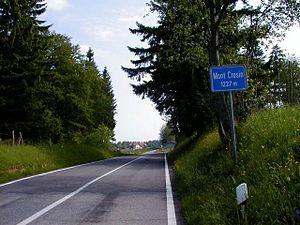
La montagne du Droit est une montagne du massif du Jura. Elle est située dans le canton de Berne en Suisse. C'est en fait une longue ligne de crête dont le mont Soleil est le point culminant à 1 291 mètres d'altitude.